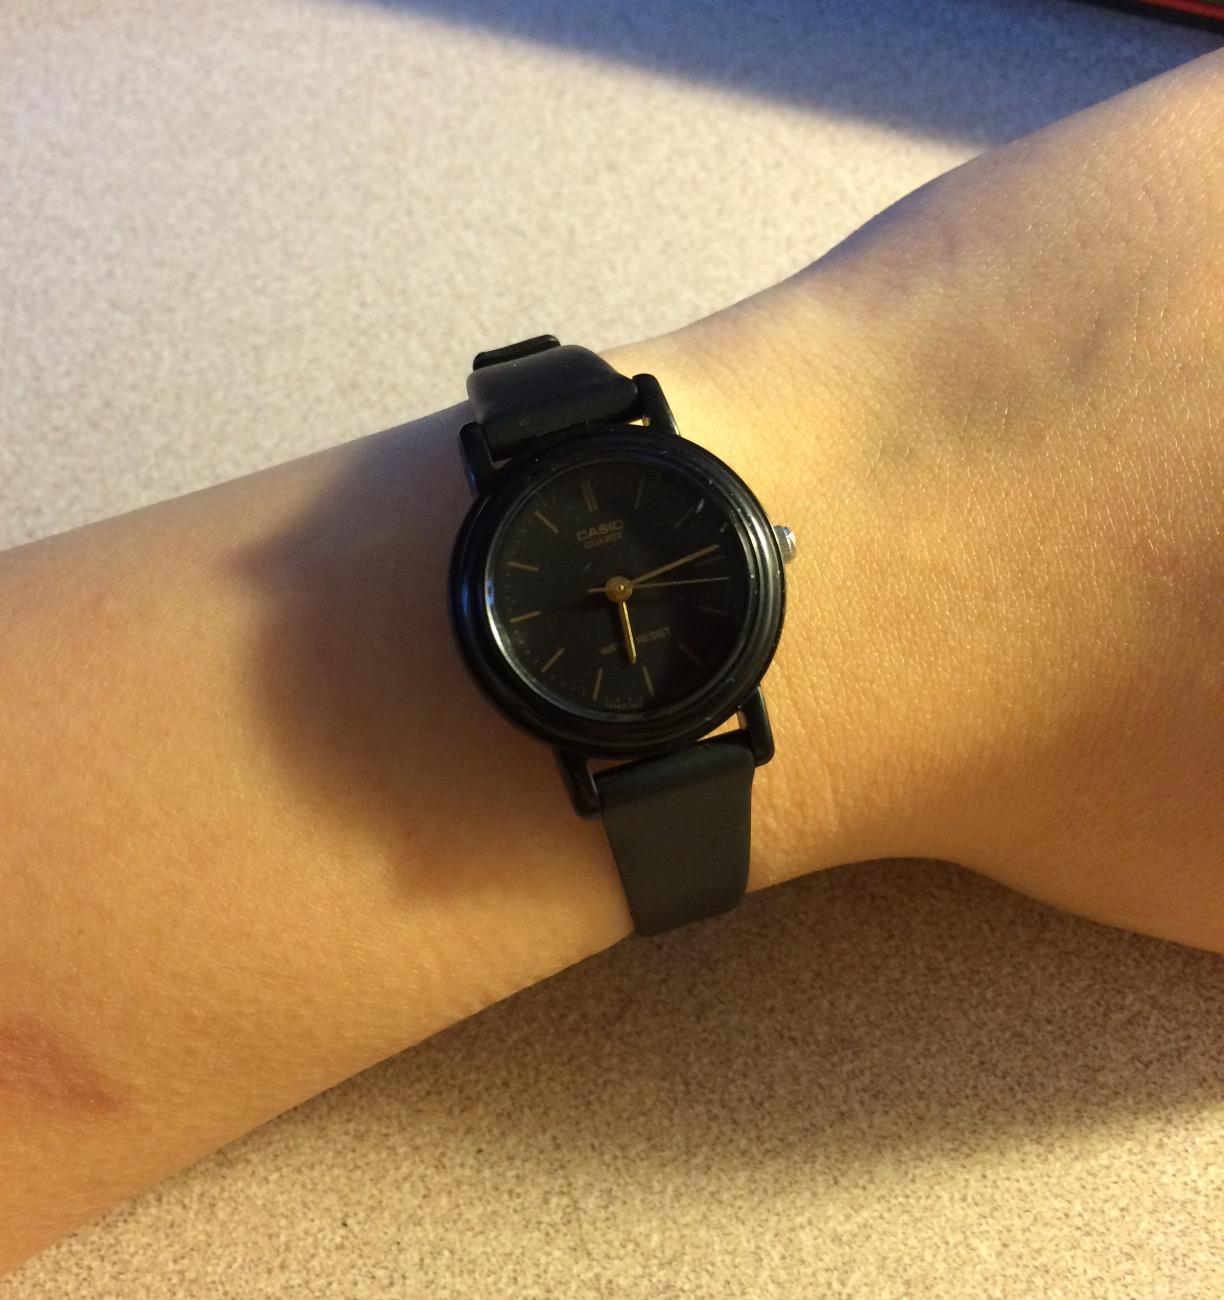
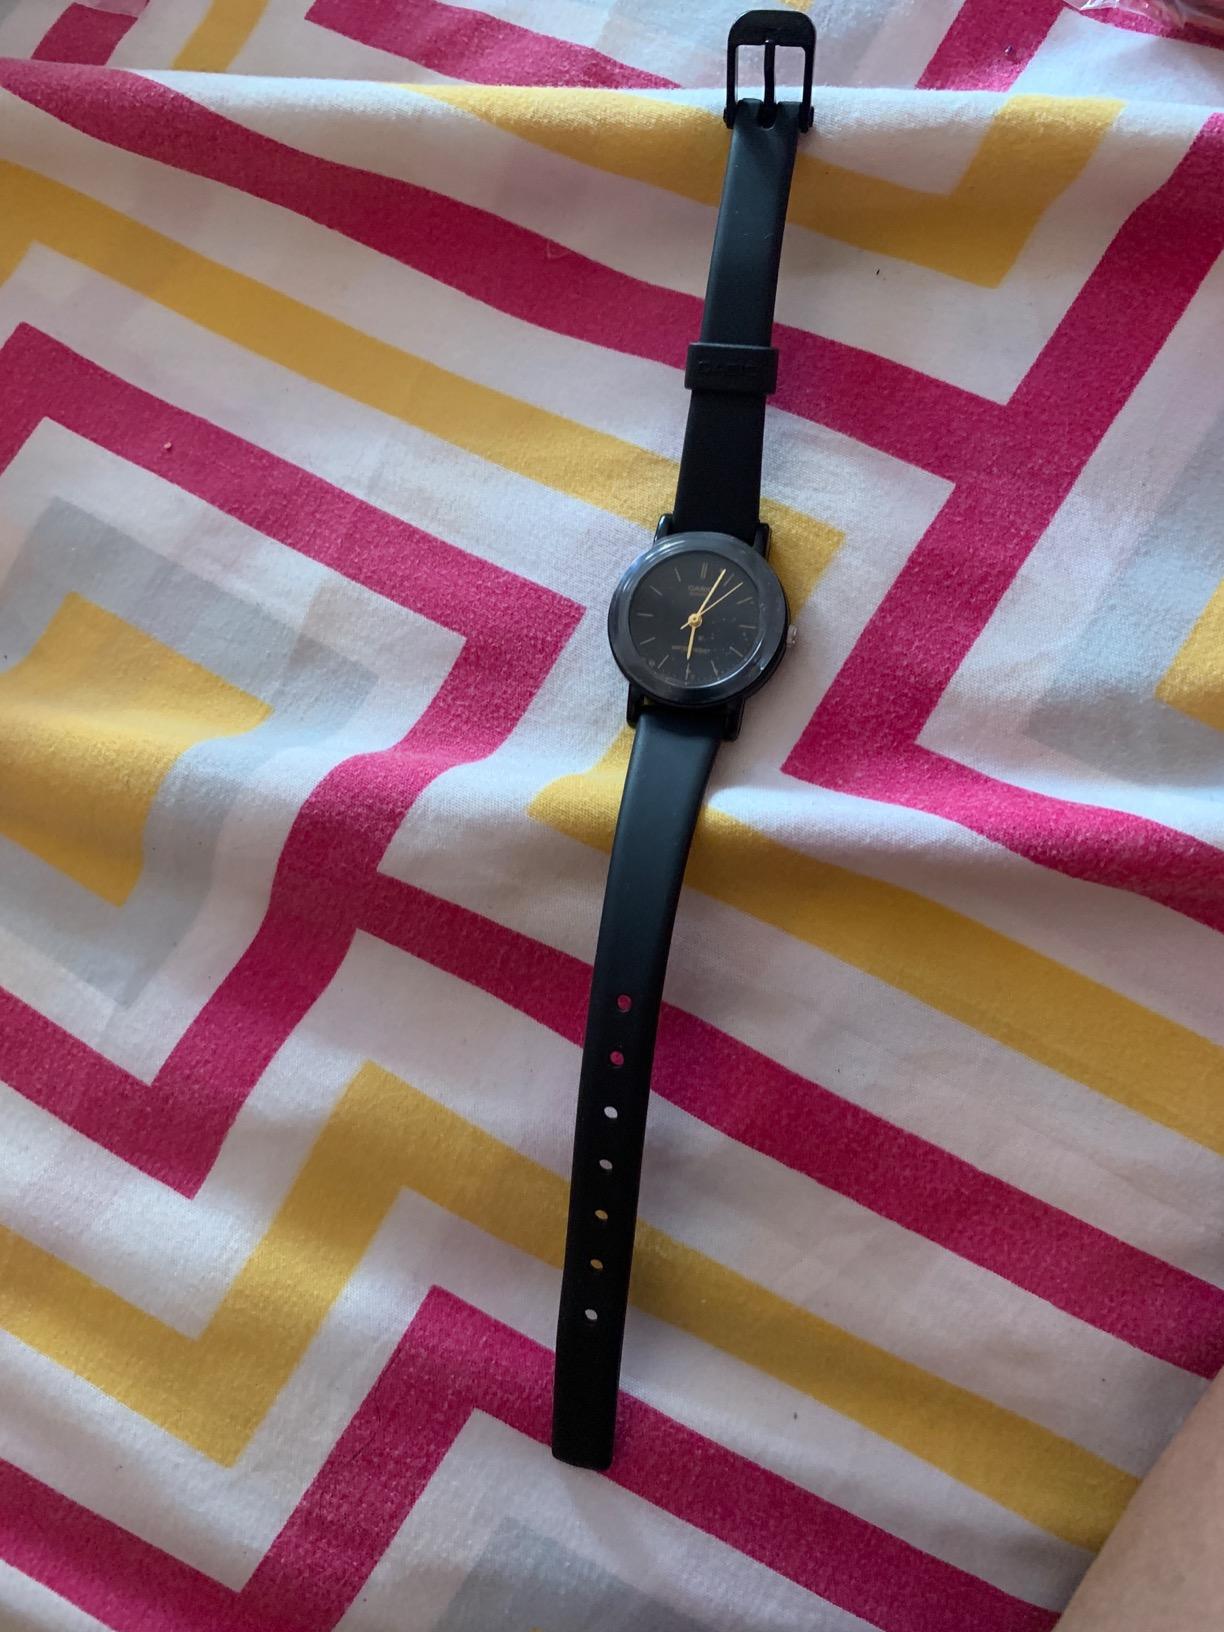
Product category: accessories_watch
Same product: yes